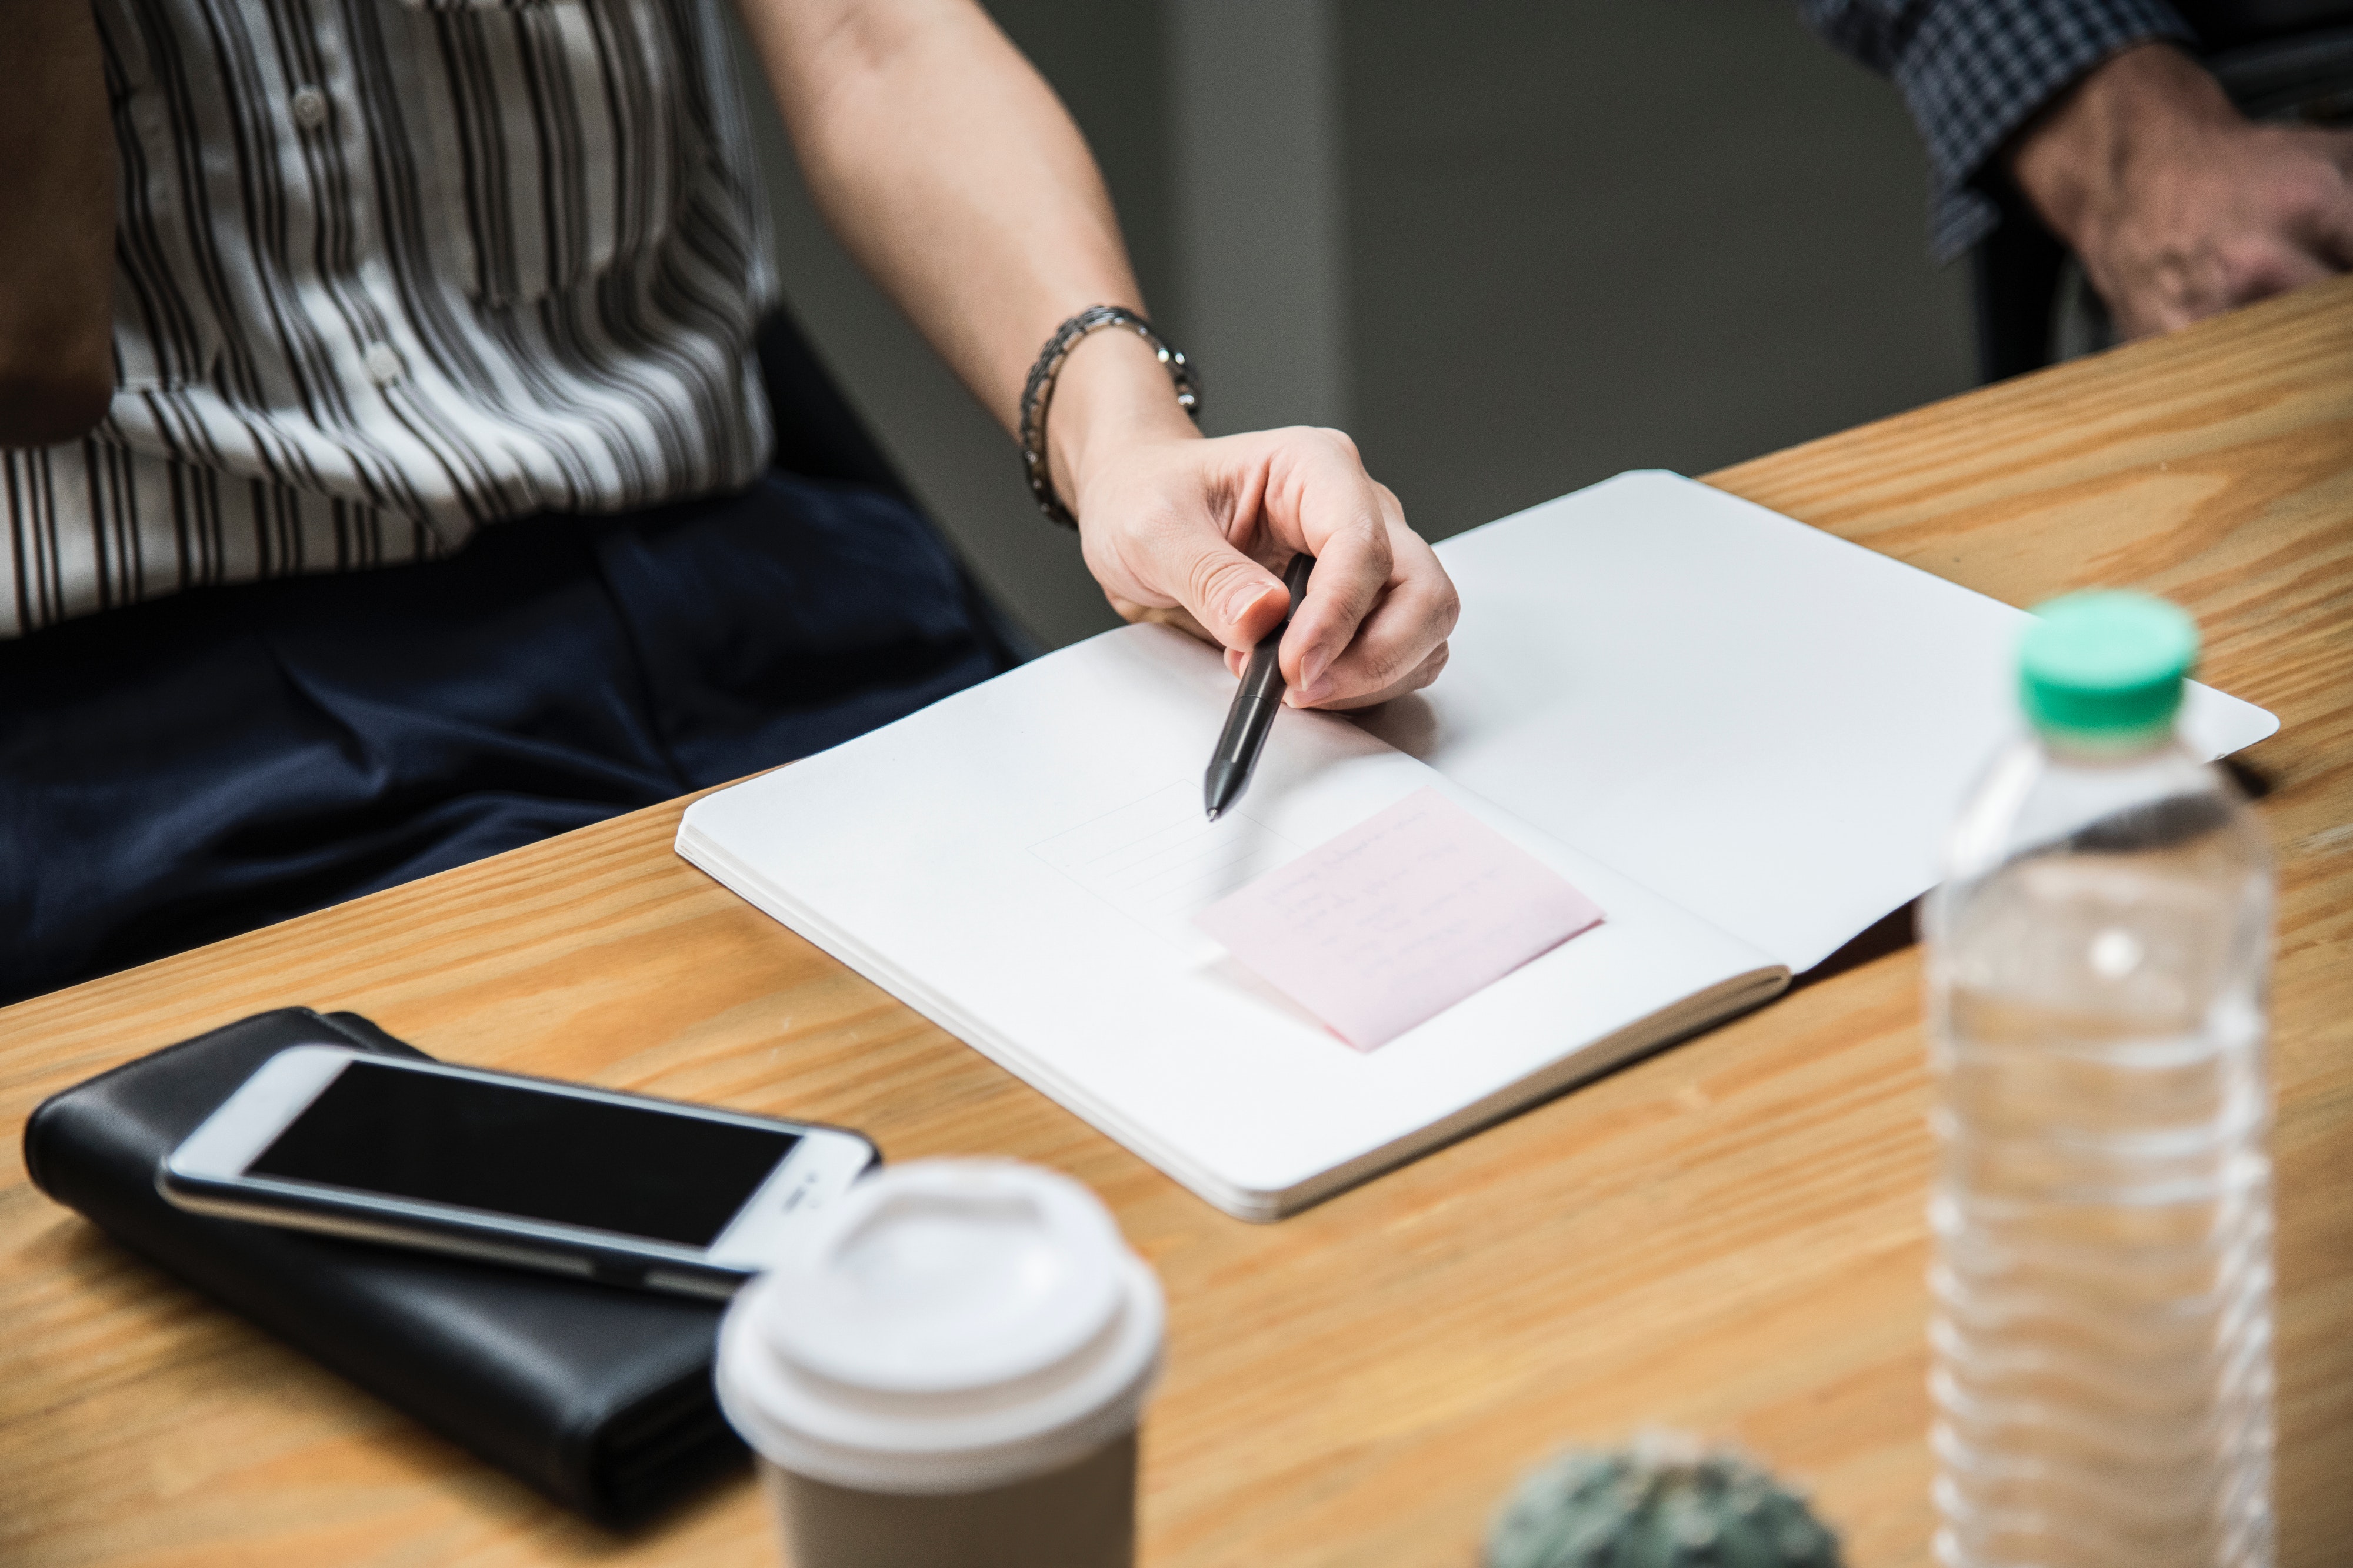
blur, cellphone, composition, desk, digital device, focus, hand, mobile phone, notebook, notepad, notes, paper, pen, phone, planning, smartphone, table, workplace, writing